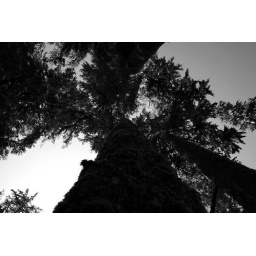
Giant western hemlock trees towering in to the sky in the Hoh Rainforest.